Paul Lorieau

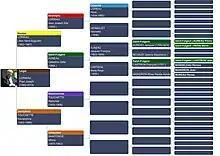
Ascendance Paul Lorieau

Lorieau was born the youngest of 7 children on June 29, 1942 in Legal, Alberta to Henri and Alexandrine Lorieau. Both of his parents had musical backgrounds, his mother playing the violin, and his father a "natural tenor". Around 1981 Lorieau had sent in an audition tape in a search for a new anthem singer in Edmonton at the request of Oilers media relations director Bill Tuele. Although the anthem singer at the time had already been selected, the tape from Lorieau, which had been sent in late as he had been in New York City at the time, had been considered and he ultimately ended up being given the job.